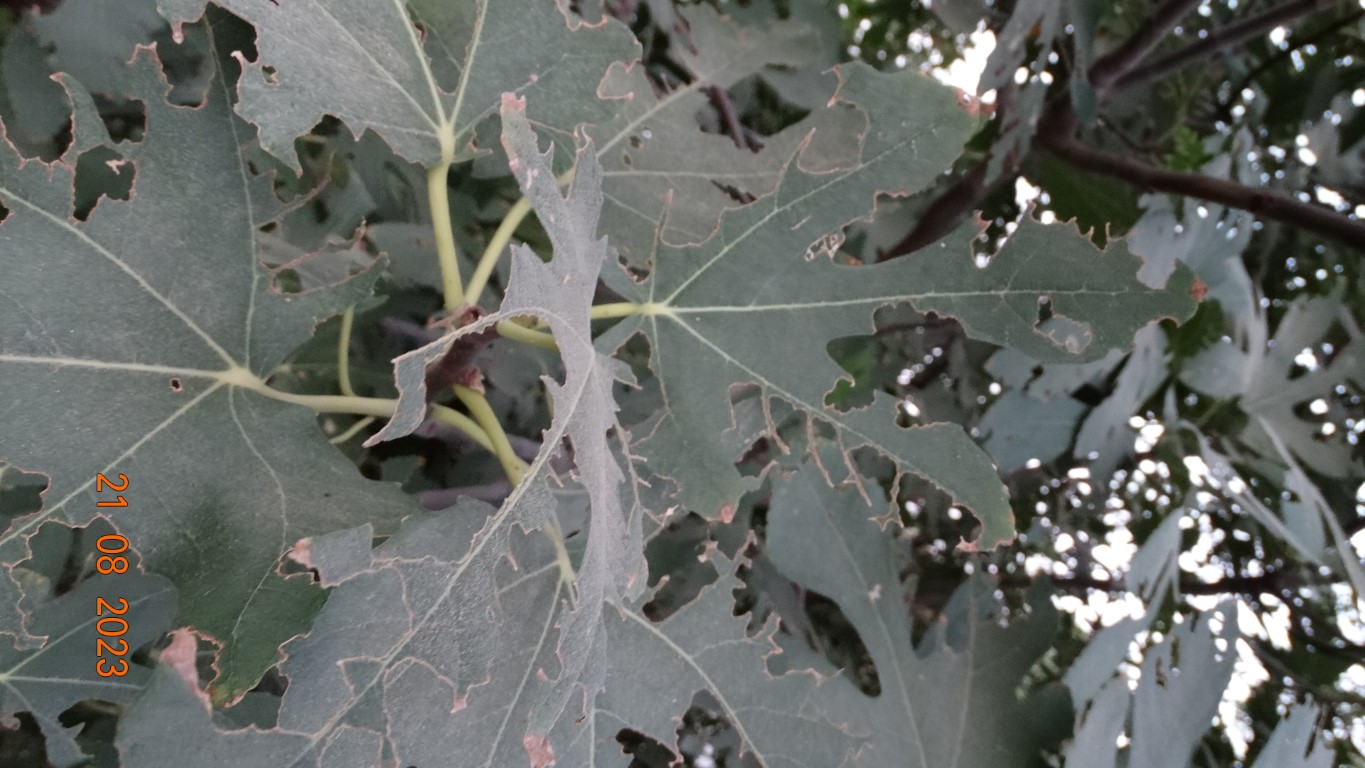
Label: infected